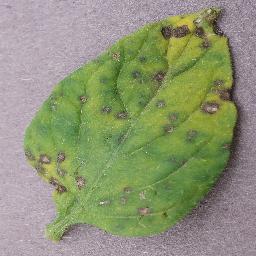
Label: Tomato___Septoria_leaf_spot